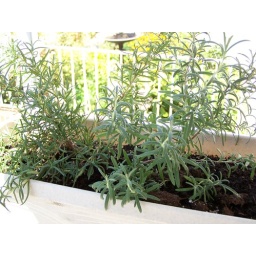
Rosemary plants in window box